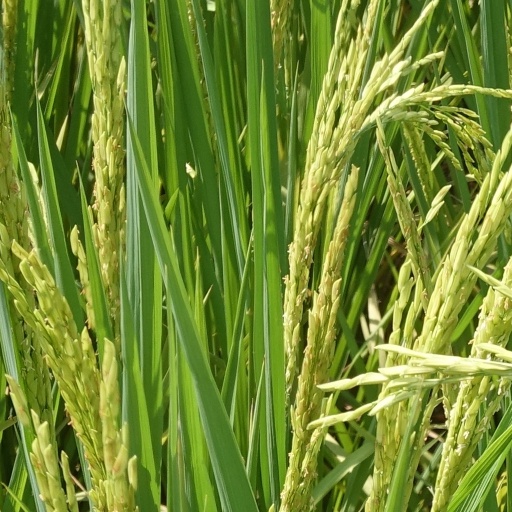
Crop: rice